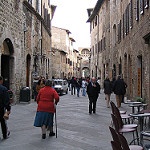
Label: street